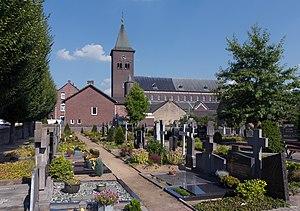
Vlodrop est un village néerlandais situé dans la commune de Roerdalen, dans la province du Limbourg néerlandais. Le 1ᵉʳ janvier 2006, le village comptait 2 520 habitants.